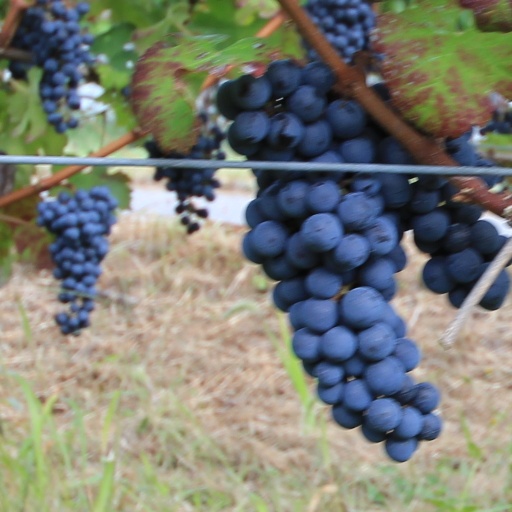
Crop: grape